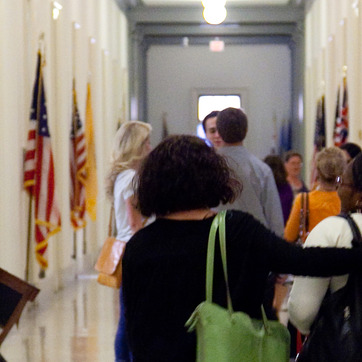
Material: hair